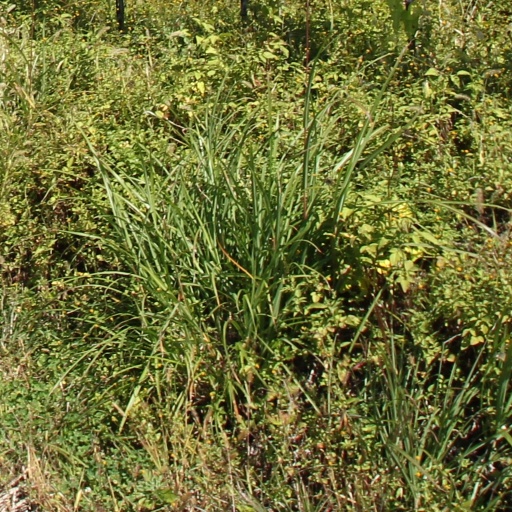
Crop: grape